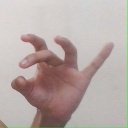
अक्षर: ओ